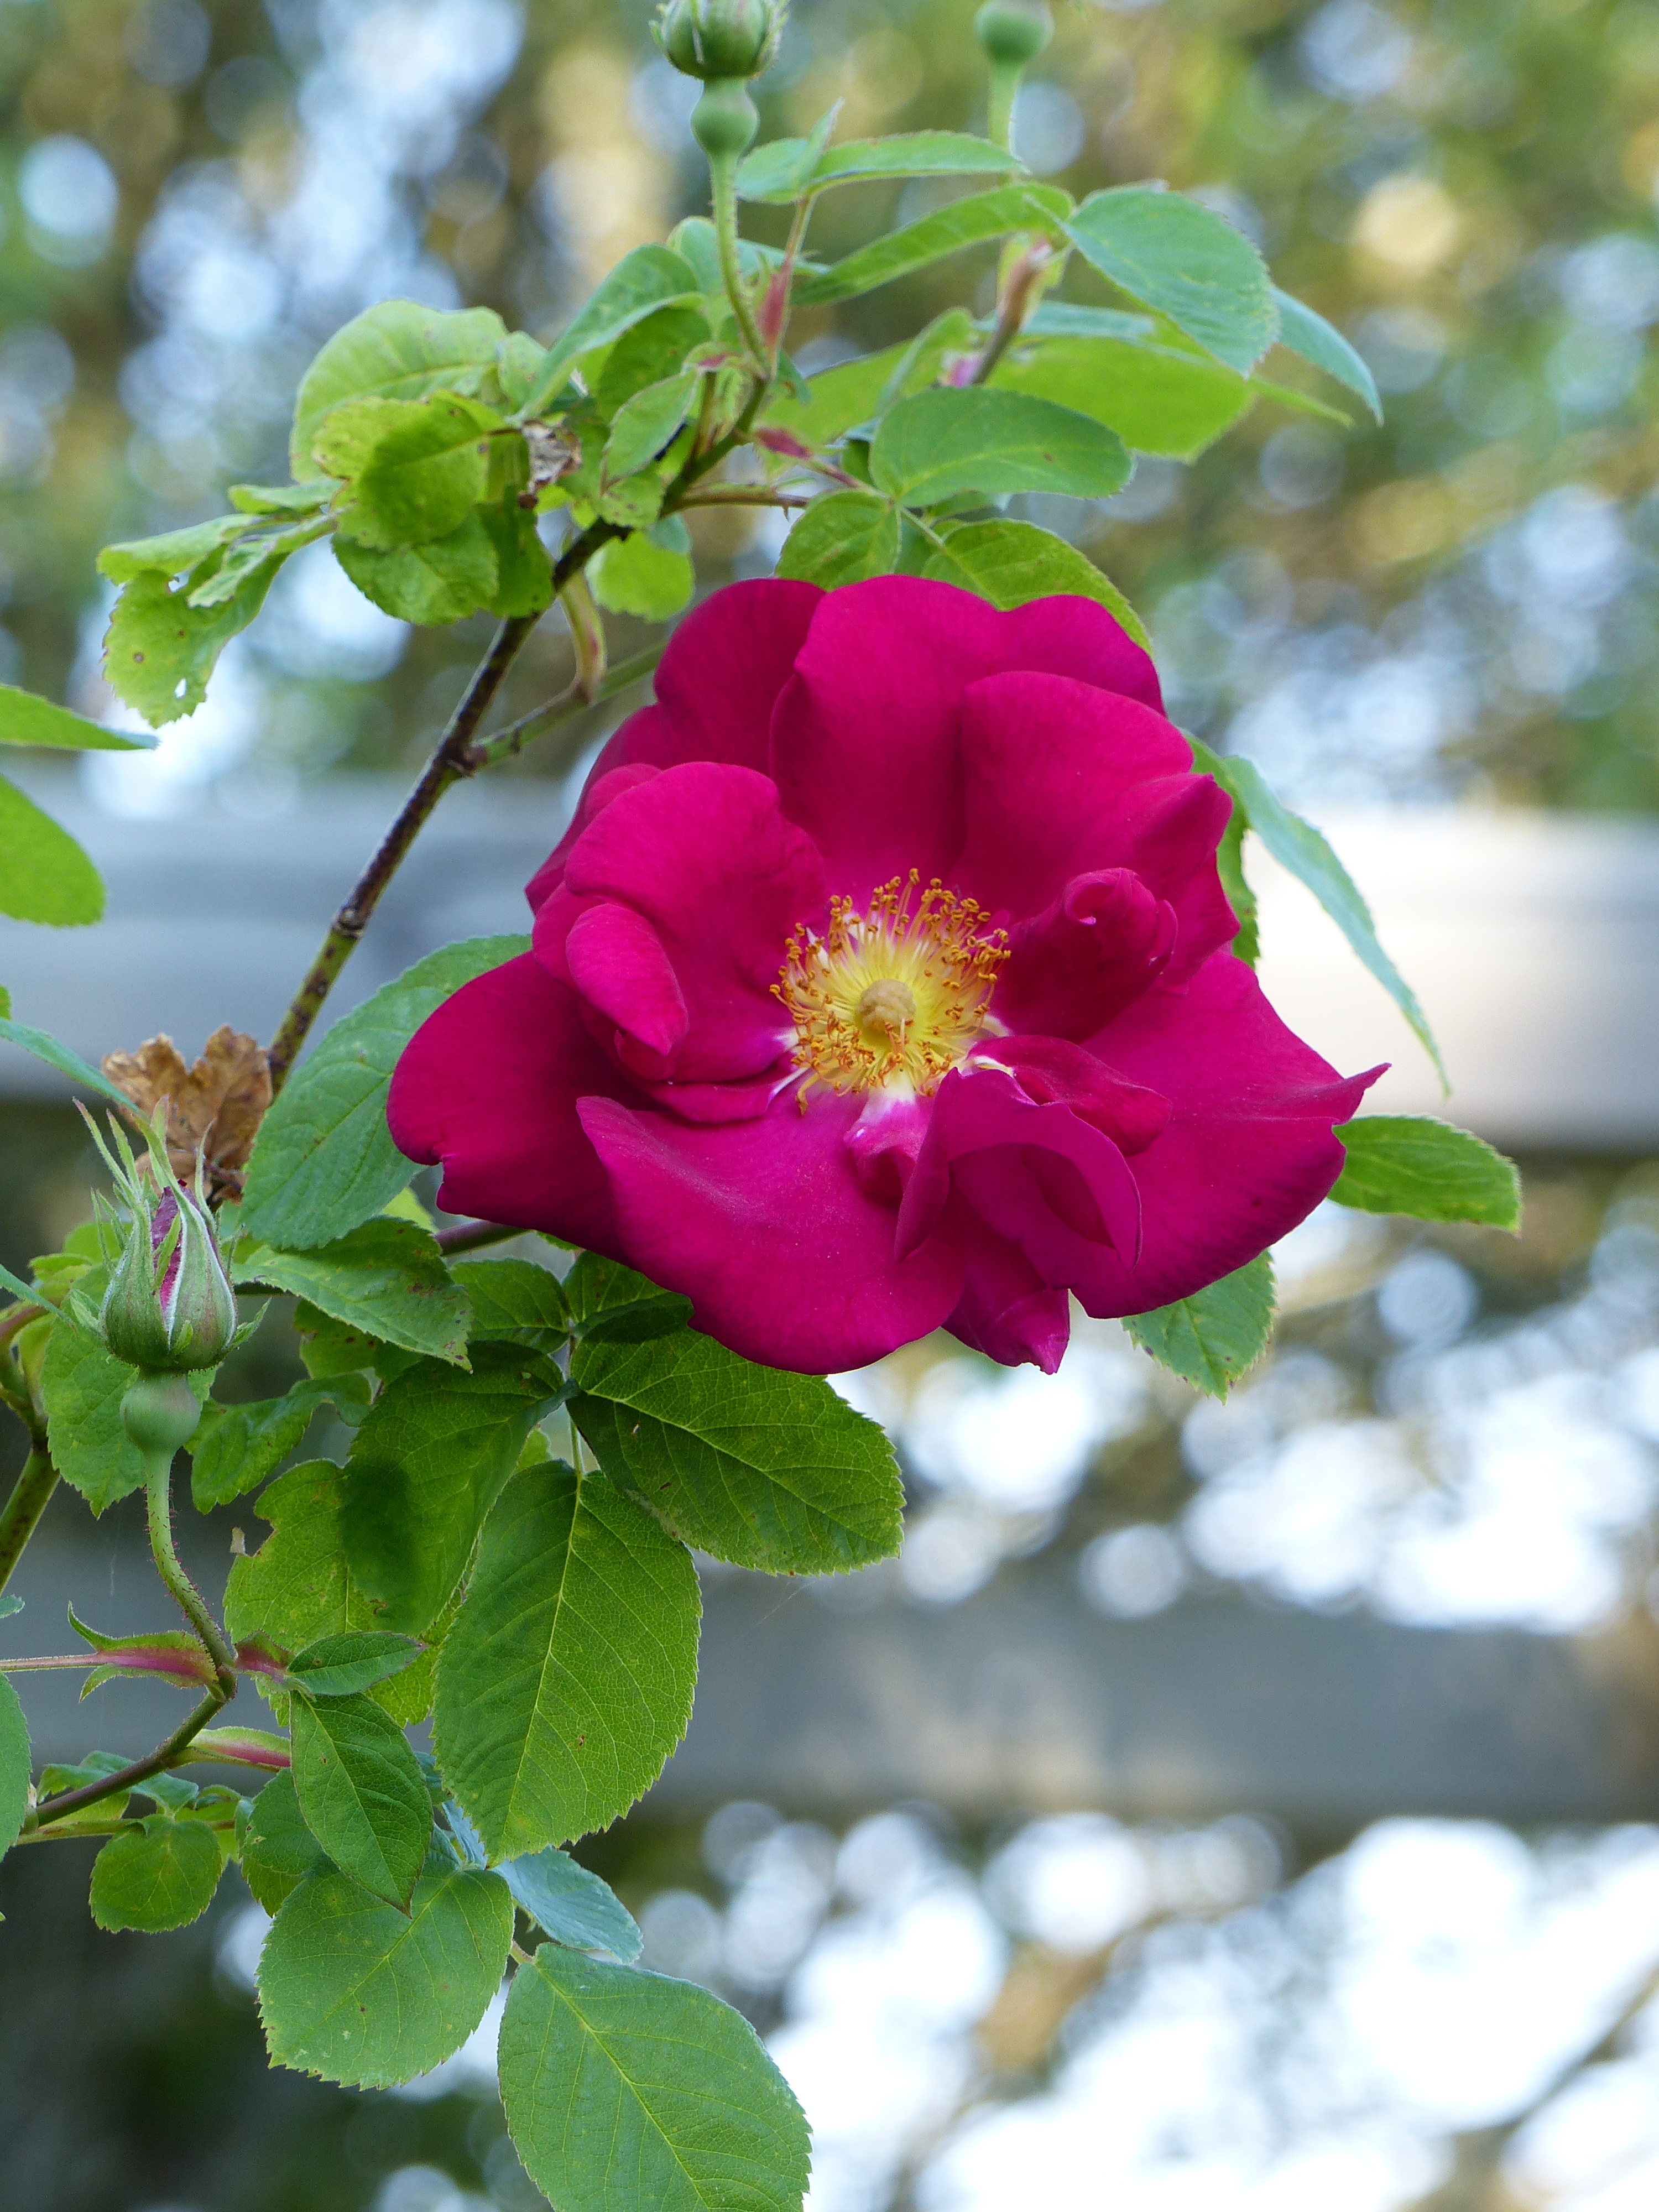
branch, blossom, plant, flower, petal, summer, foliage, rose, red, botany, garden, flora, shrub, ros, rosa canina, flowering plant, garden roses, rose family, rosa rugosa, burnet rose, land plant, rose order, rosa rubiginosa